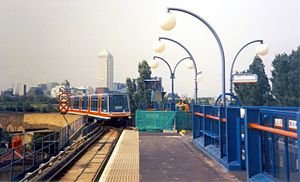
Docklands Light Railway / Ulykker og hændelser / Forbikørsel af sporstopper
Den oprindelige Island Gardens Station var beliggende for enden af en viadukt.
Docklands Light Railway er et fuldautomatisk minimetrosystem, der åbnede i 1987 for at servicere byudviklingen i Londons Docklands-område. Det dækker adskillige områder af London og strækker sig mod nord til Stratford, mod syd til Lewisham, mod vest til Tower Gateway og Bank i finansdistriktet City of London, og mod øst til Beckton, London City Airport og Woolwich Arsenal.